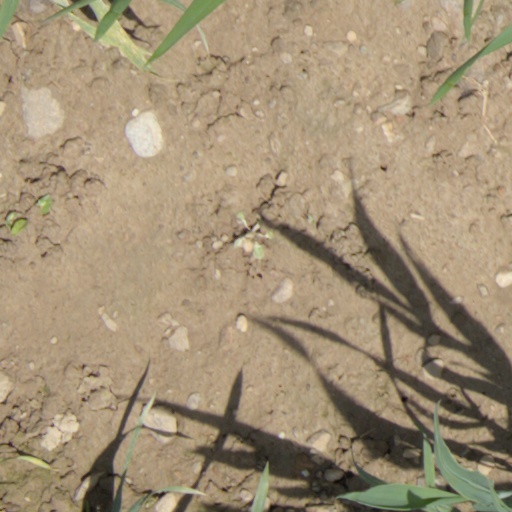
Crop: wheat